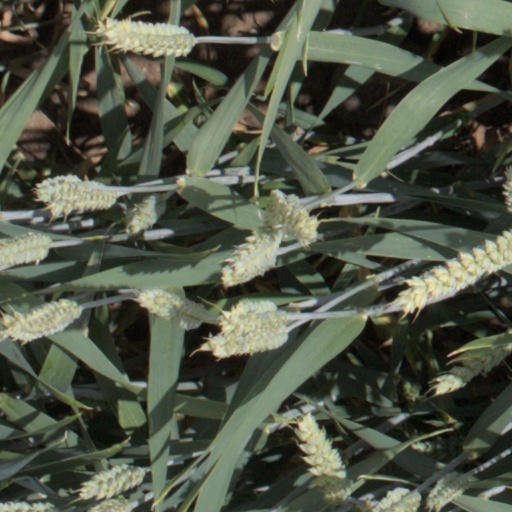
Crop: wheat